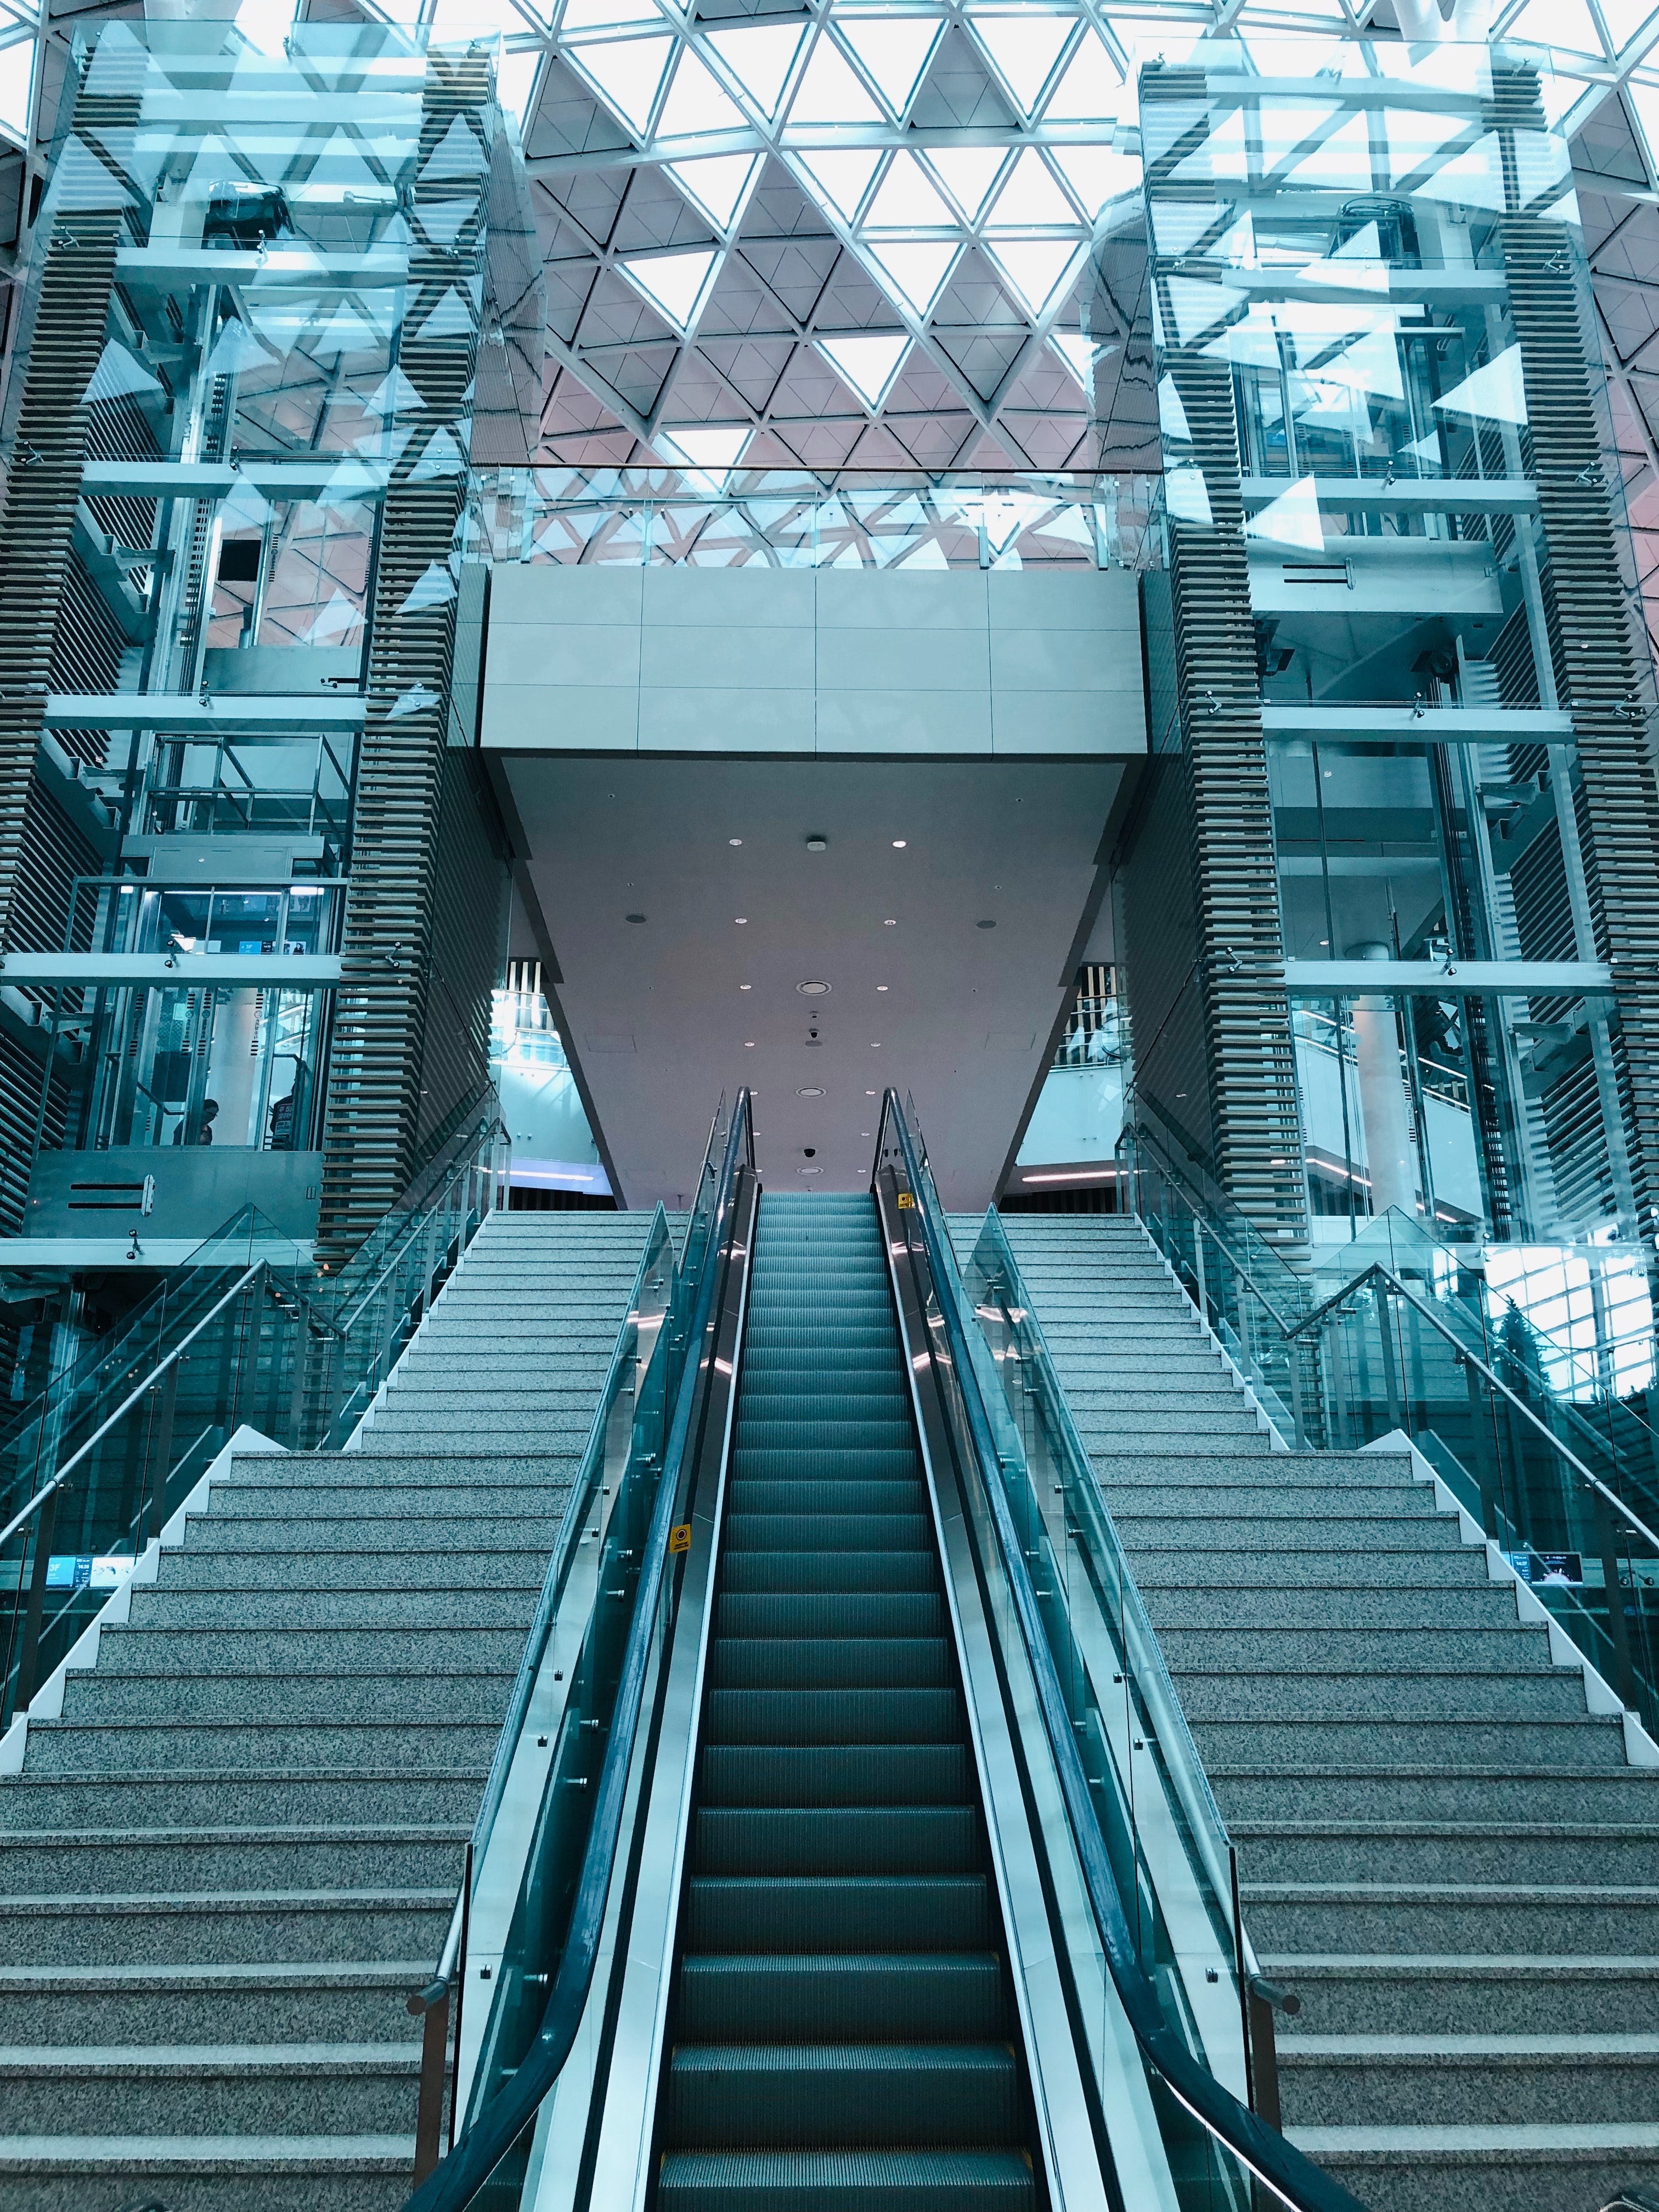
escalator, stairs, blue, architecture, building, line, metropolitan area, symmetry, metropolis, facade, city